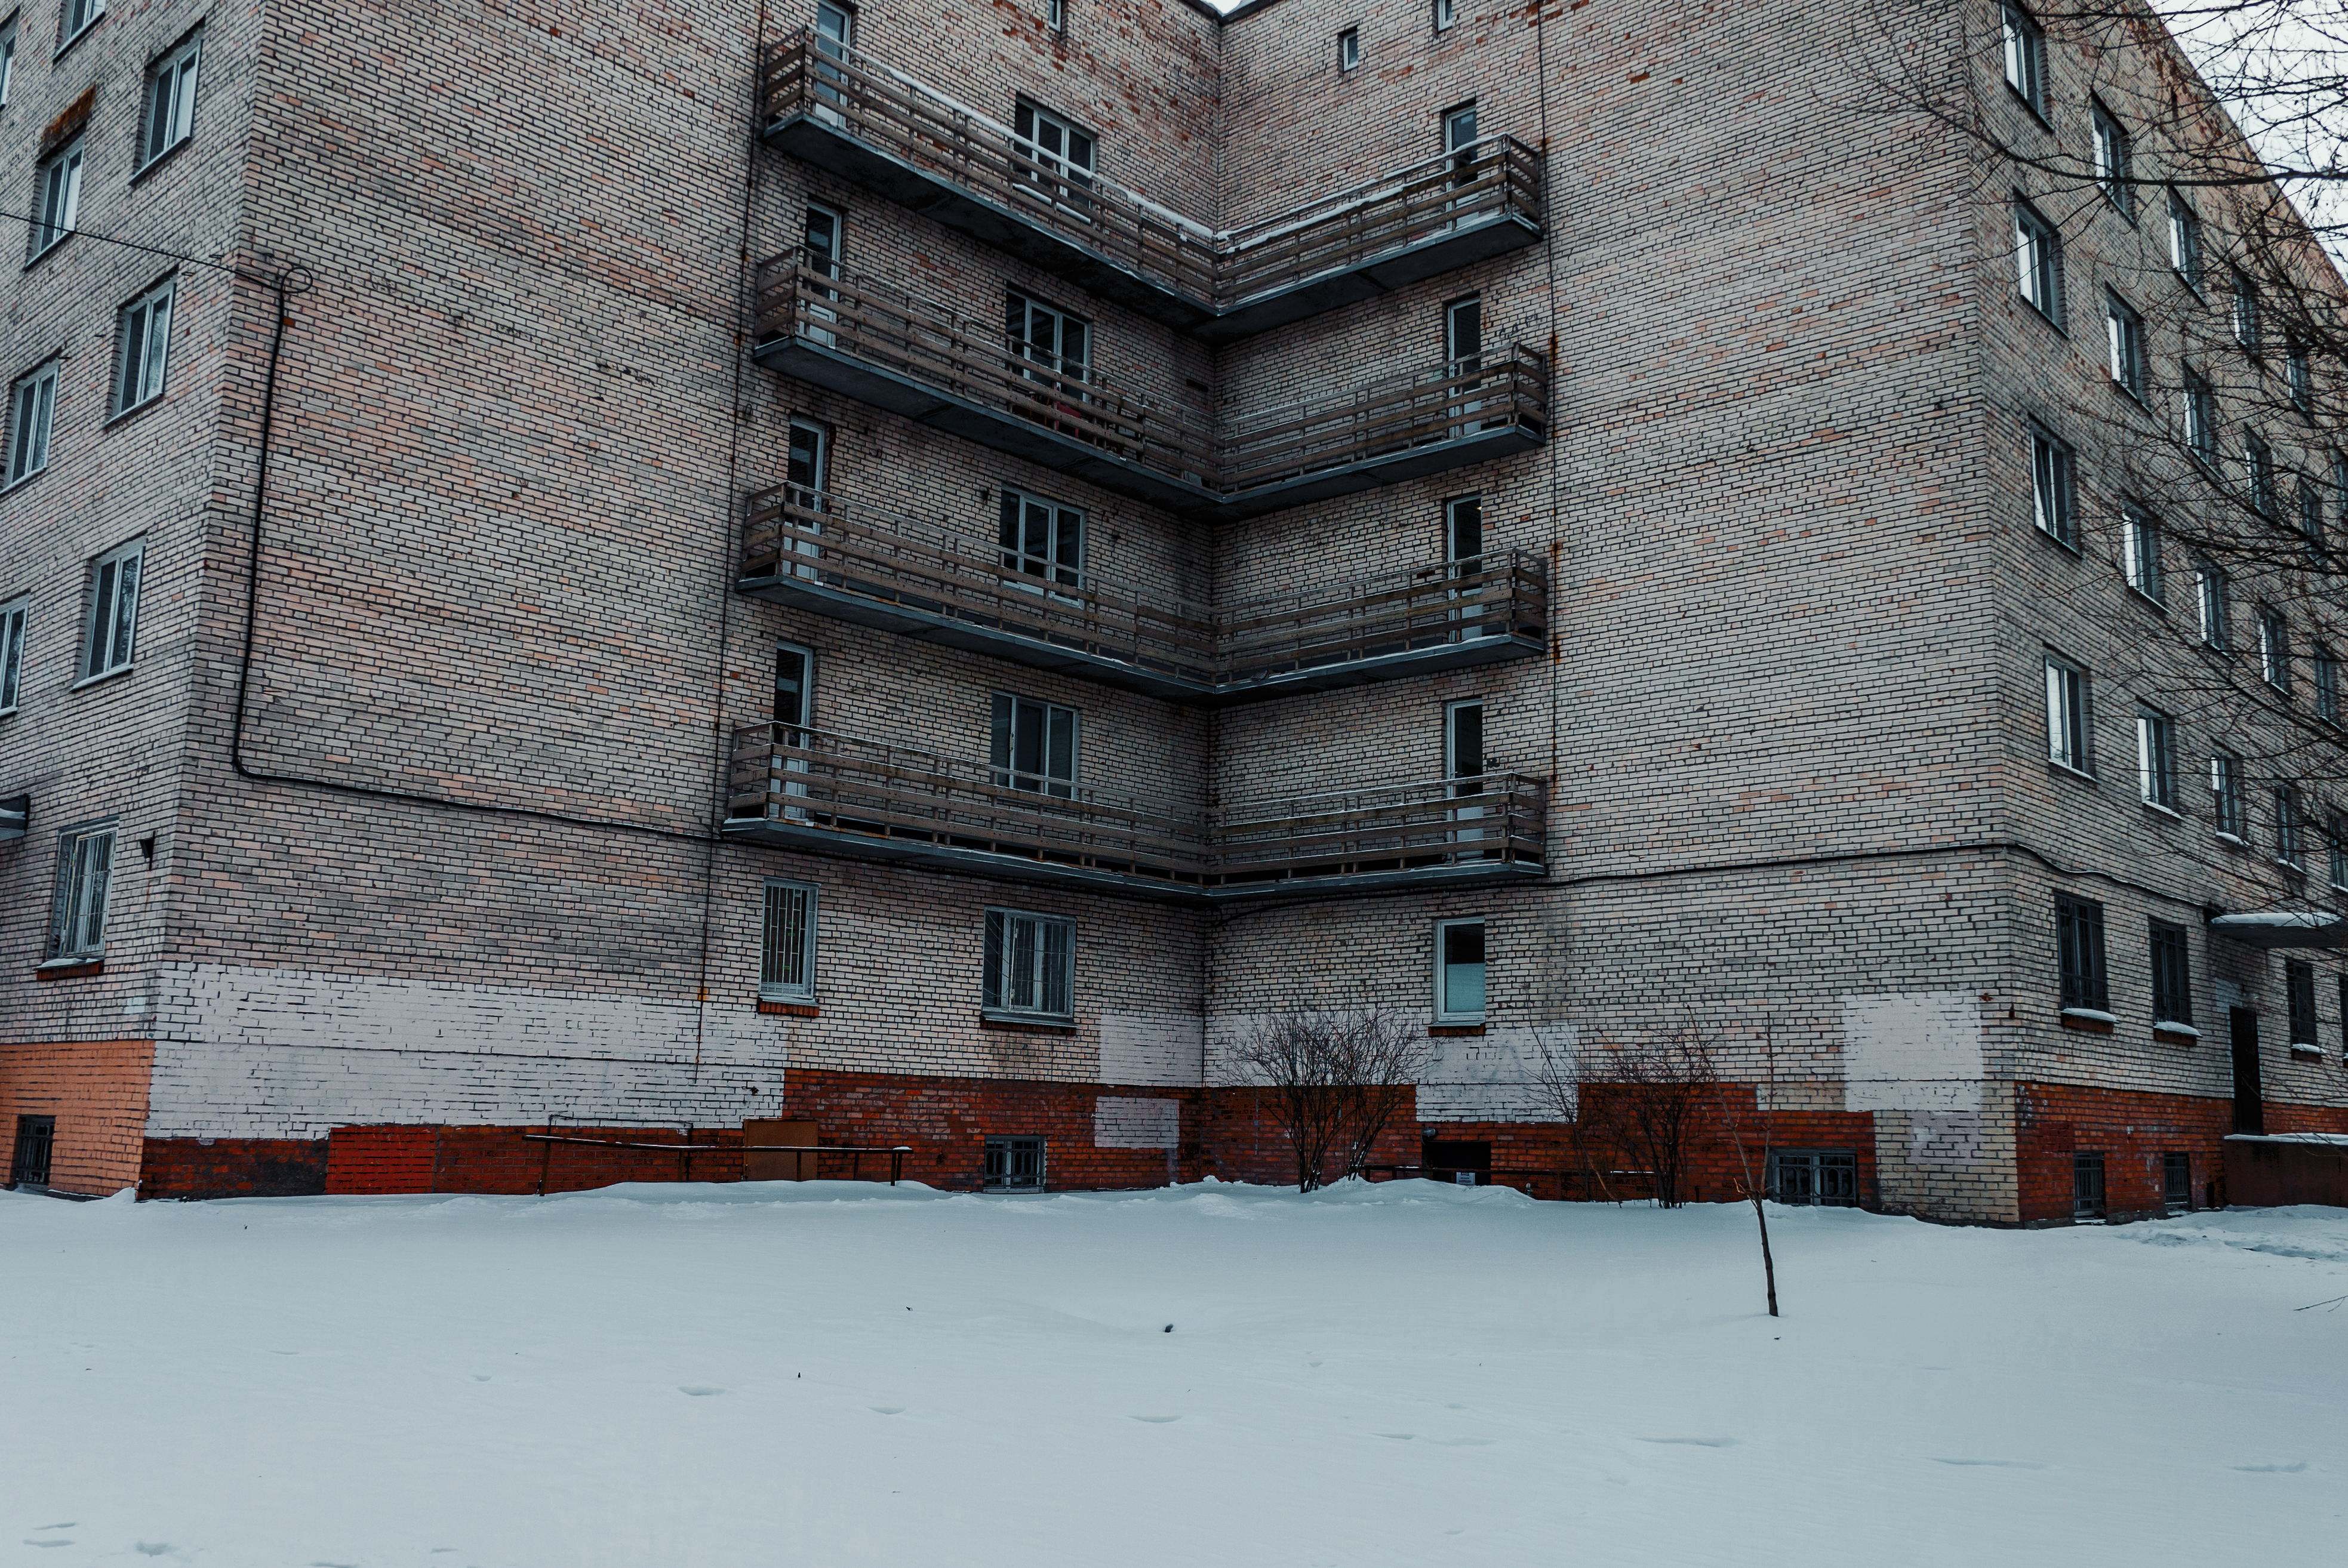
images, building, window, snow, tower, tower block, urban design, condominium, brickwork, freezing, tree, brick, house, Material property, facade, fixture, city, composite material, commercial building, symmetry, roof, mixed use, apartment, event, winter, headquarters, sash window, precipitation, daylighting, downtown, suburb, street, arch, estate, room, door, concrete, medieval architecture, corporate headquarters